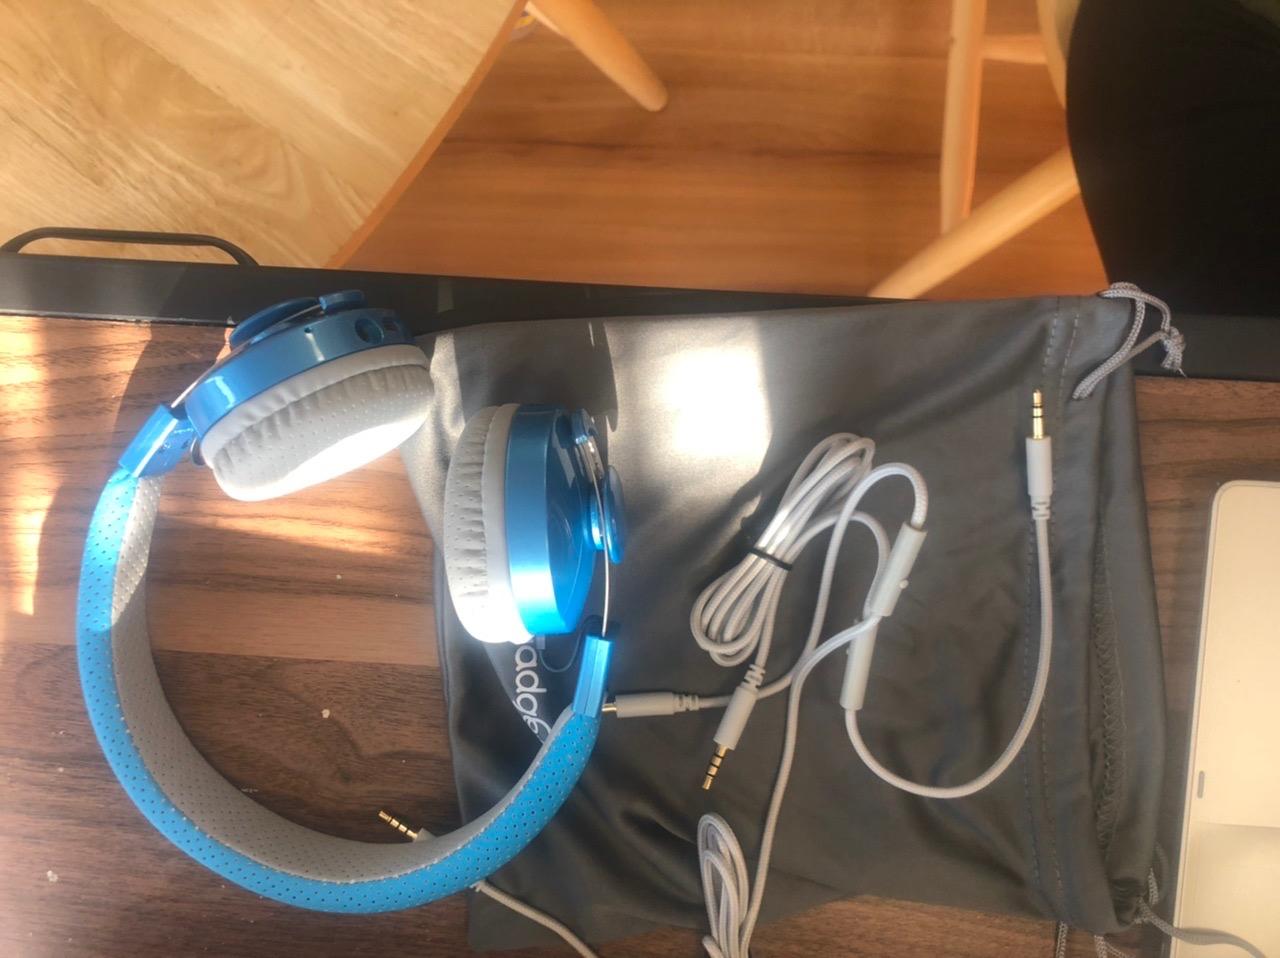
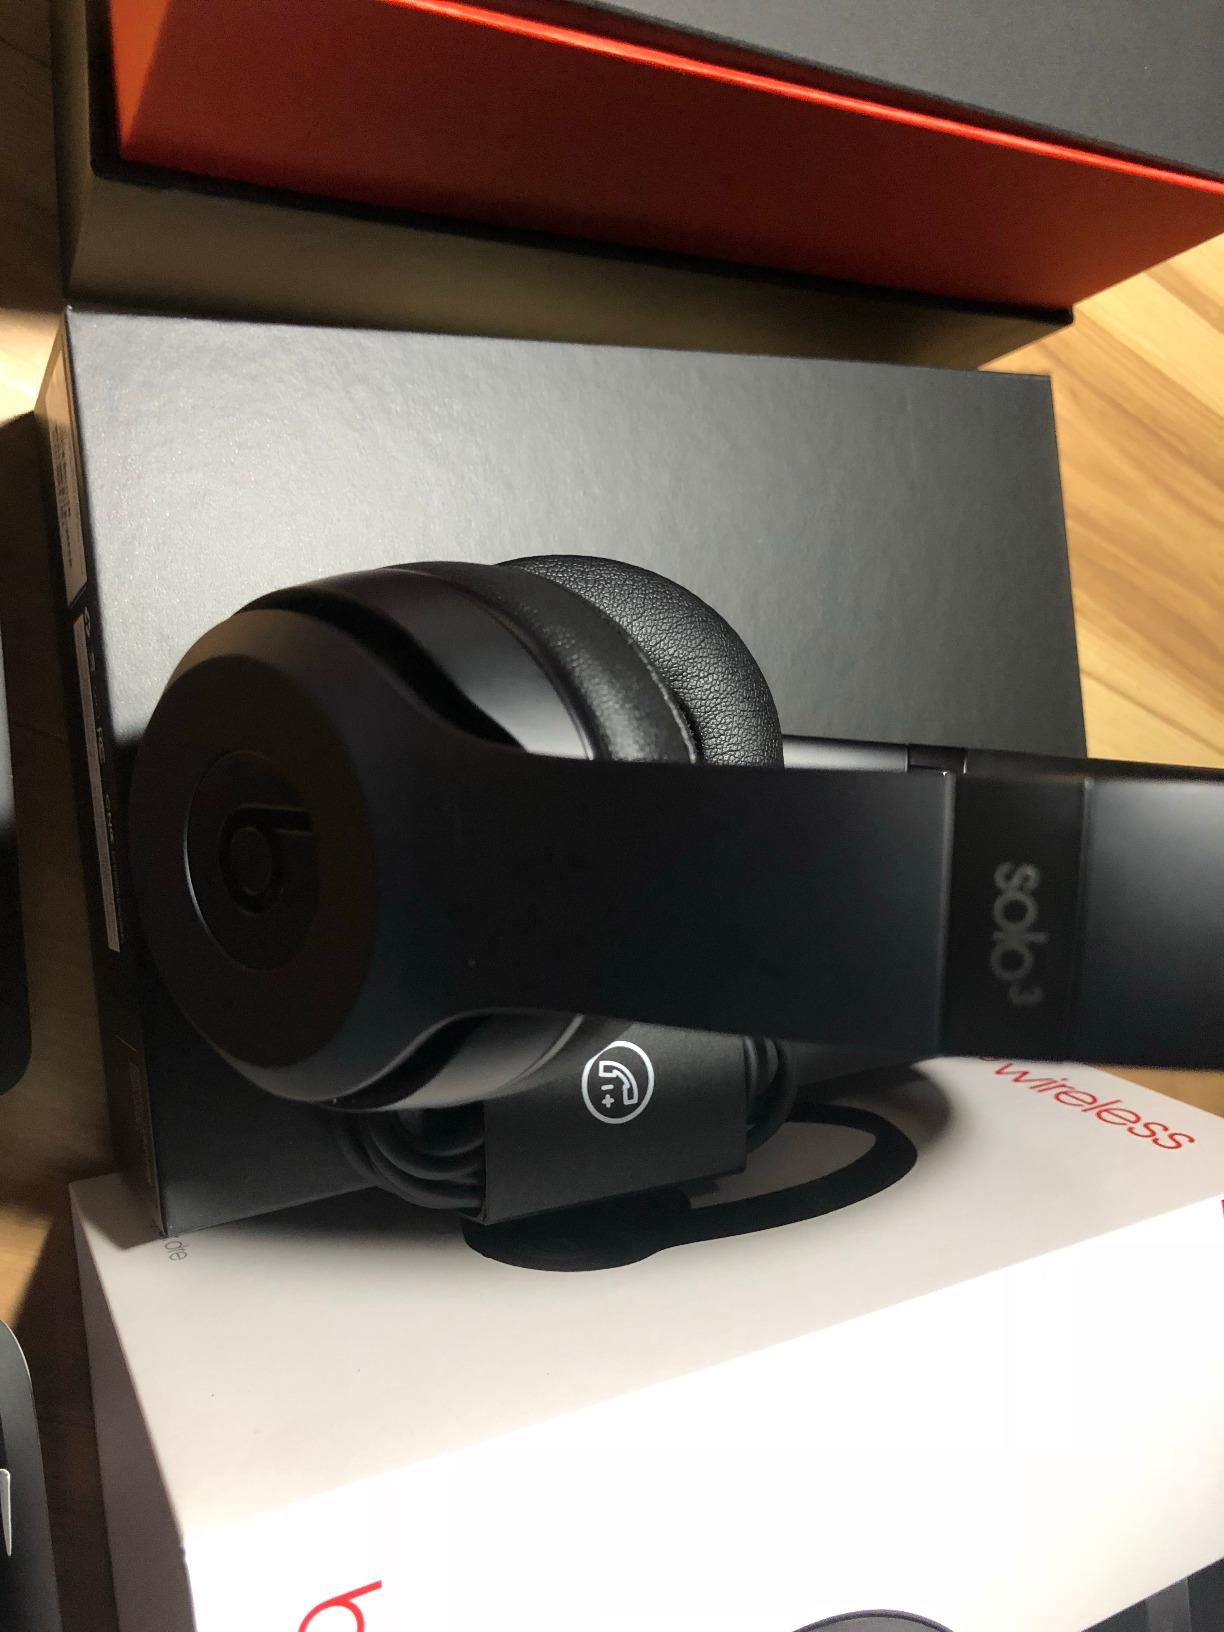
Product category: headphones
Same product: no